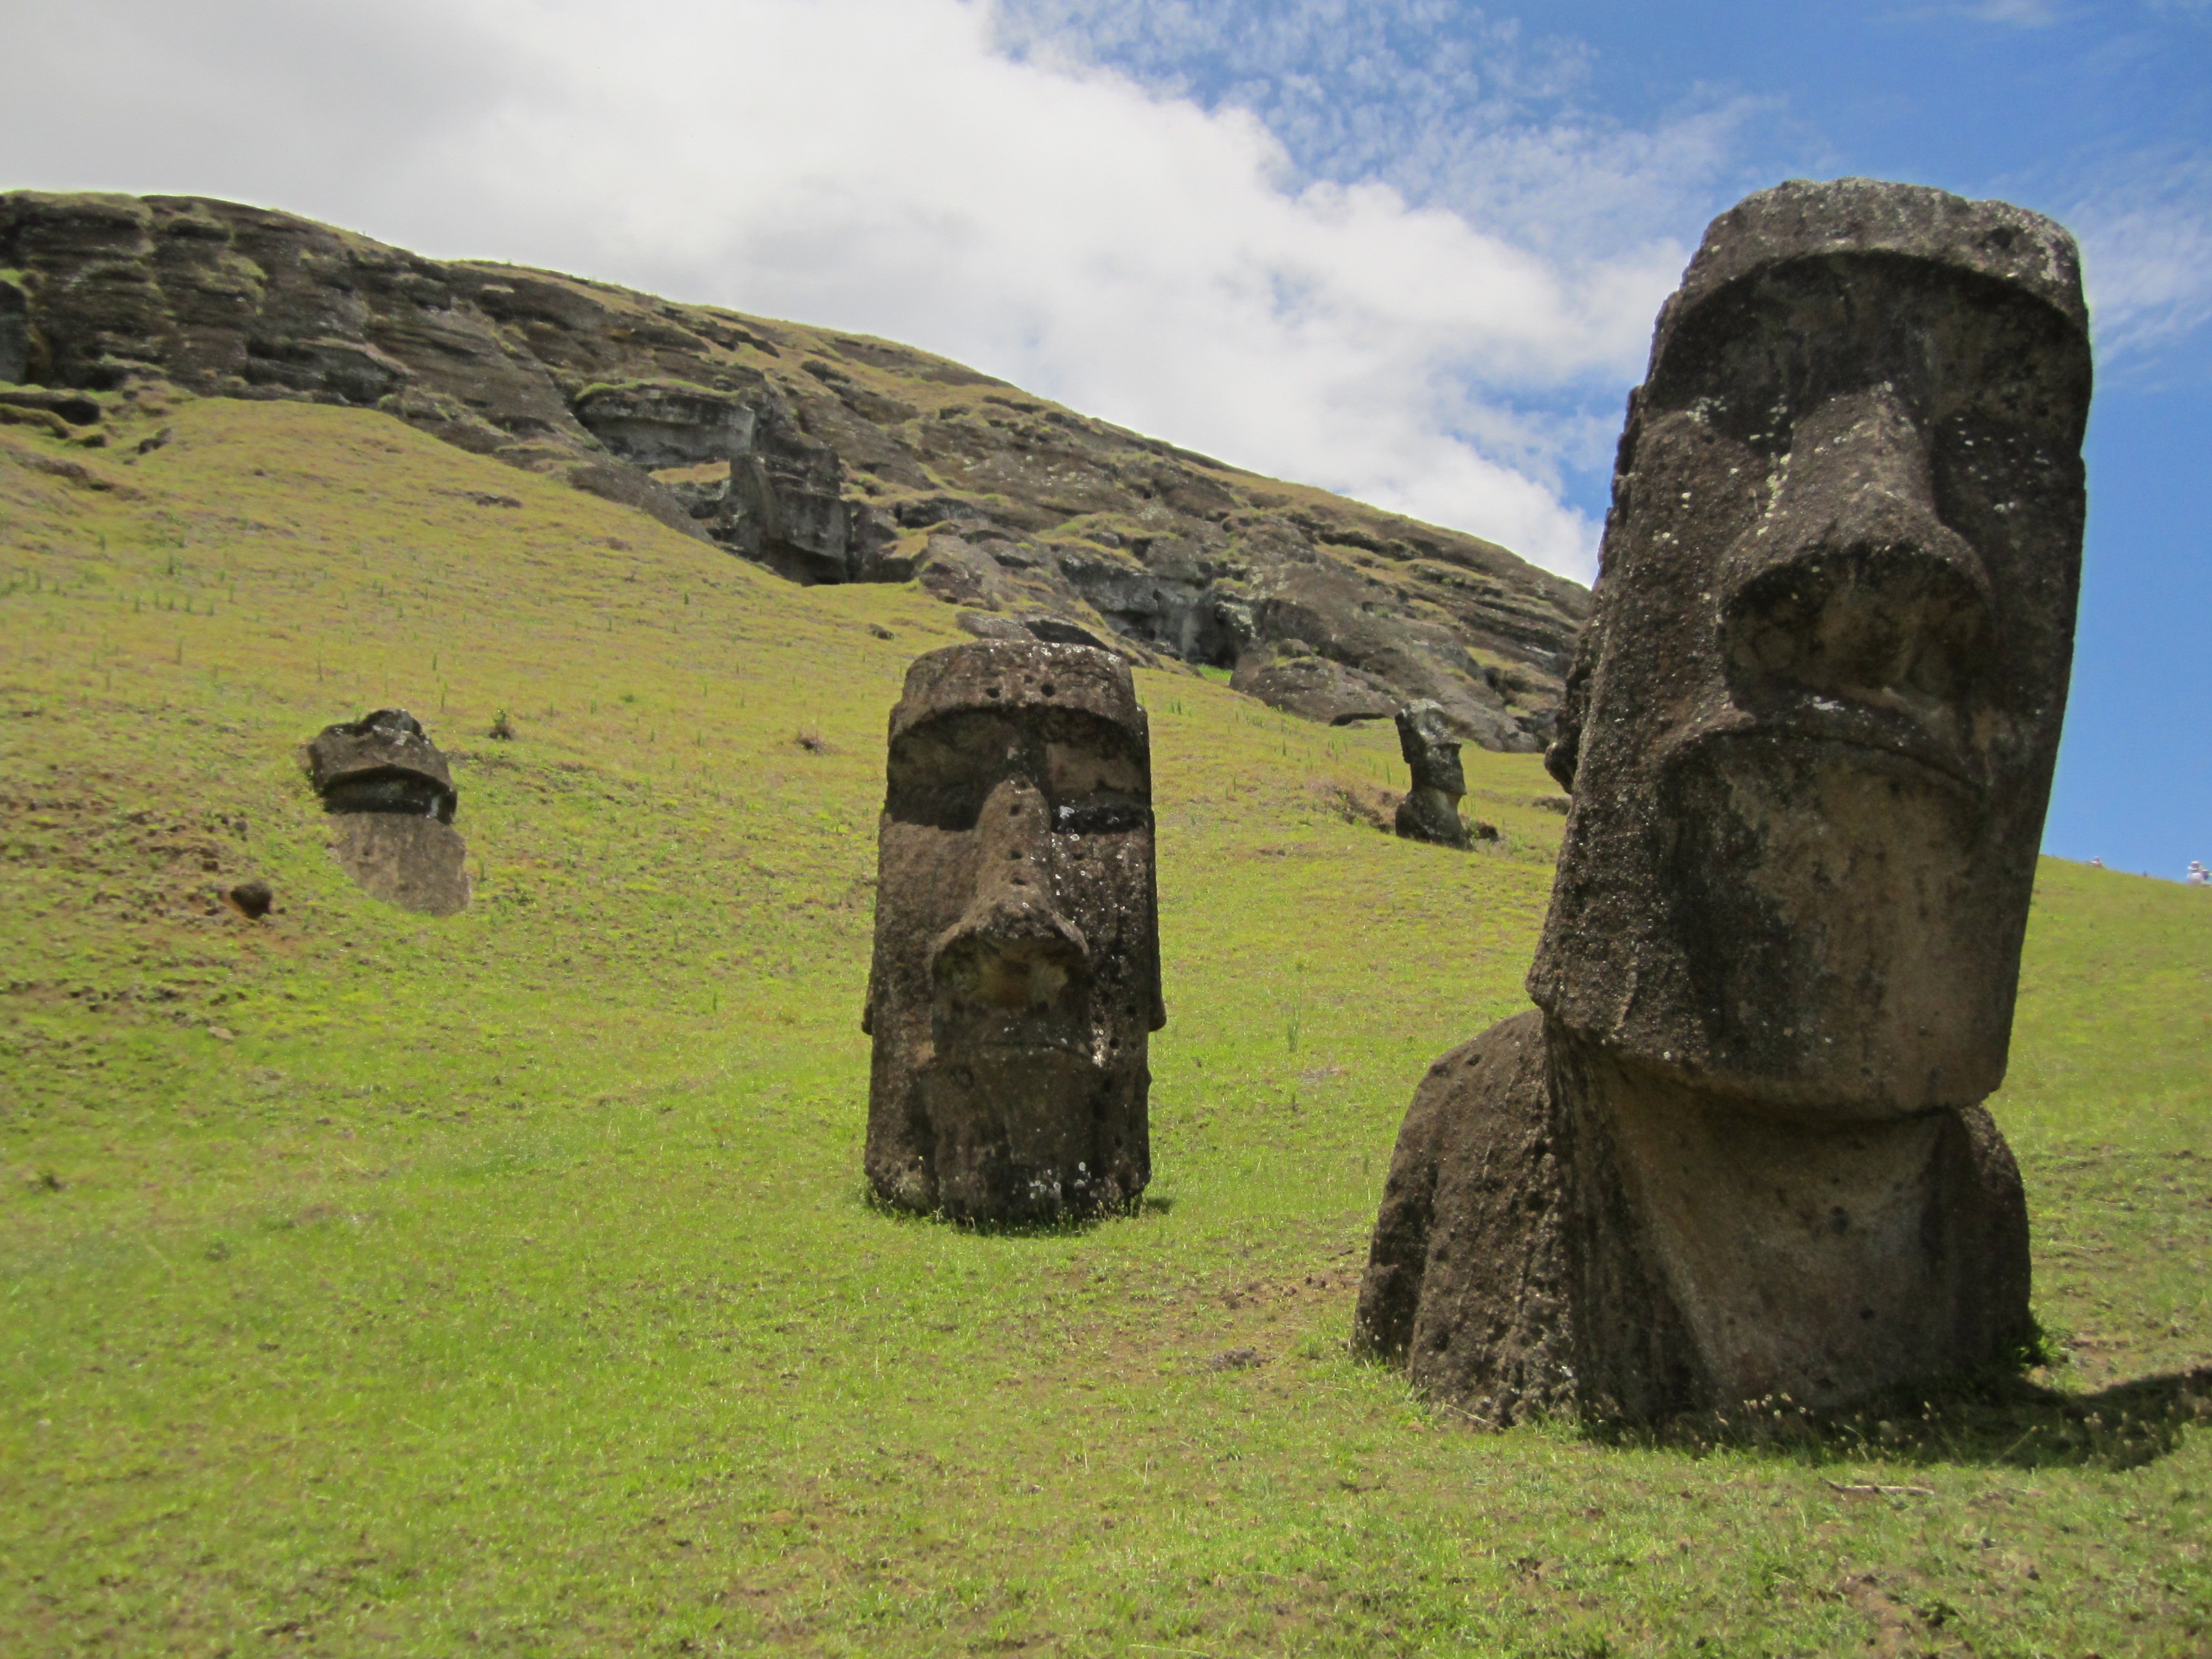
rock, mountain, hill, old, monument, statue, terrain, face, sculpture, ruins, civilization, image, pacific, monolith, easter island, megalith, rapa nui, moai, ancient history, cevelization